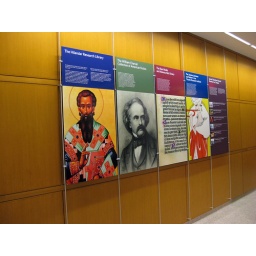
Panels describe each of the different collections of rare books housed within the library